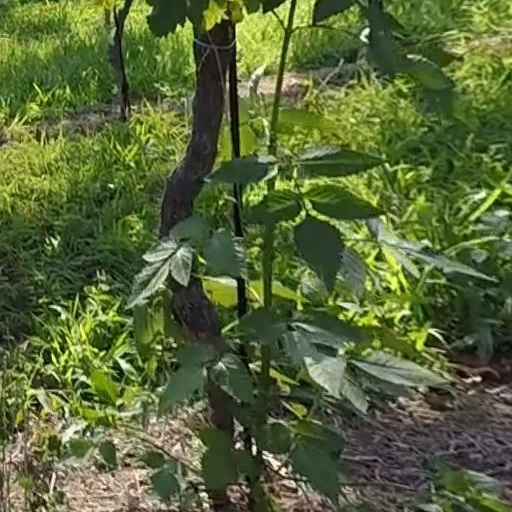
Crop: grape